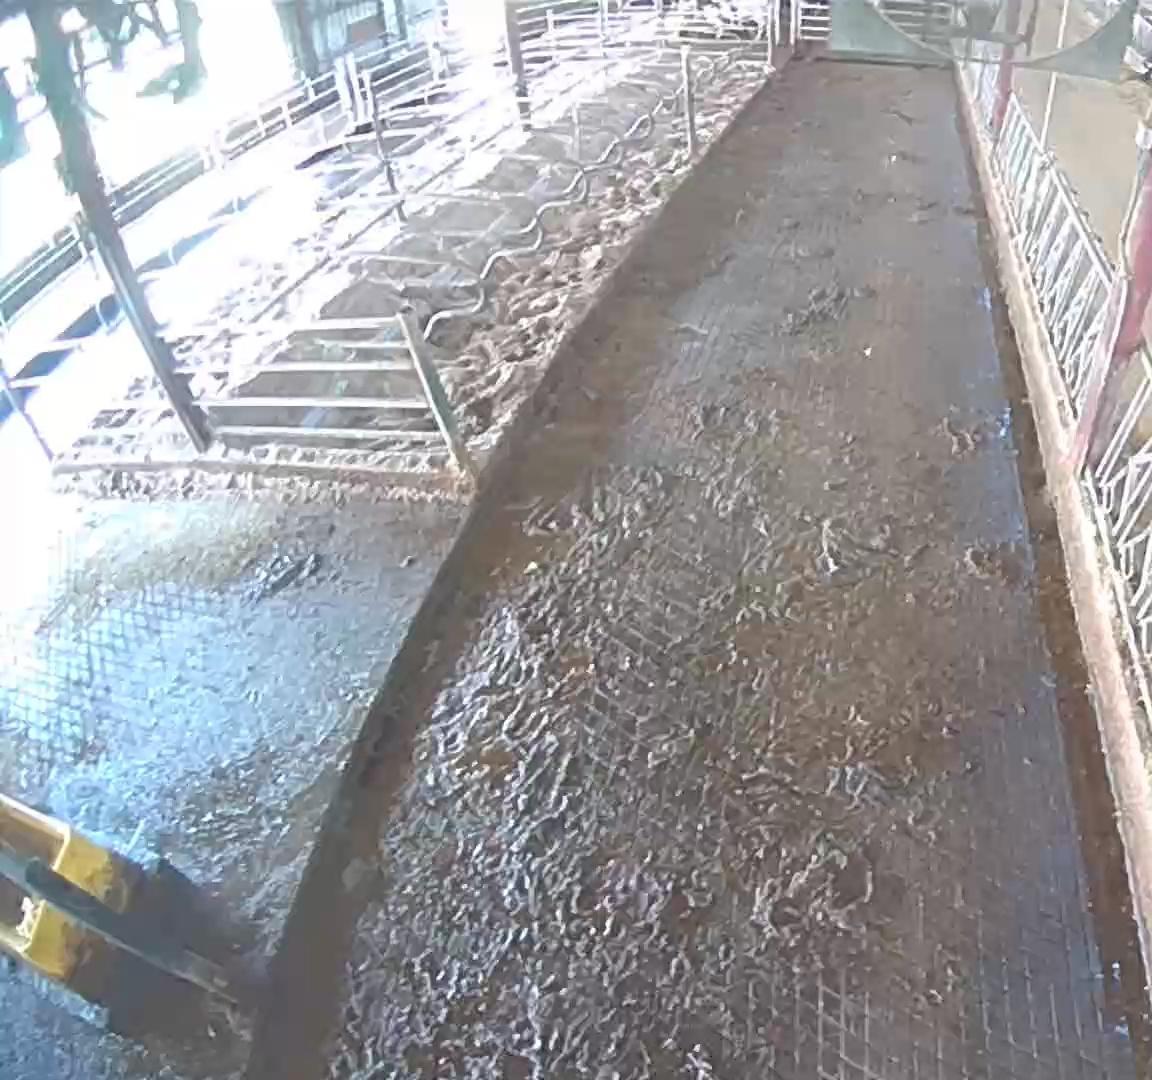
Number of cows: 0